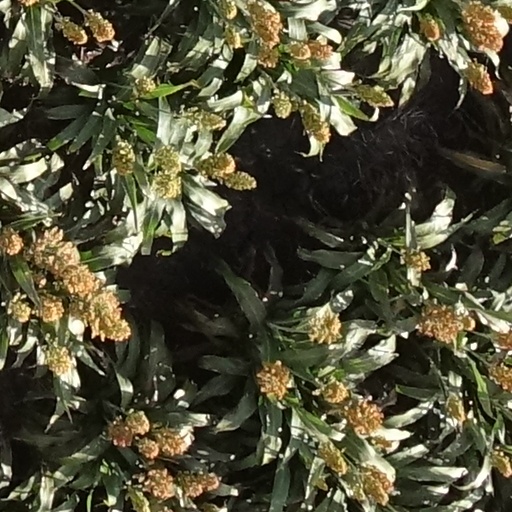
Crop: sorghum